GI Underground Press

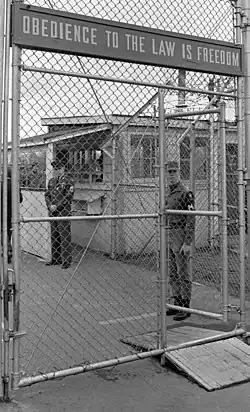
Fort Dix Stockade Entrance Sign 1969. Photo by David Fenton.

The Liberation News Service (LNS) was a New Left, antiwar underground press news service which sent out news bulletins, photographs, political cartoons and graphics to subscribing underground, alternative and radical newspapers from 1967 to 1981. The GI underground press often carried LNS material, which could be inserted "as is" or slightly modified into their publications, often adding a "touch of professionalism". The "Chain of Command" LNS graphic (shown here), must have struck a nerve among editors of the GI press as it appeared in a number of publications. It depicts the upper ranks of the military hierarchynon-commissioned officers (NCOs), junior officers, and commanding officerseach kissing the ass of the rank above until they reach the top where the commanding officer is kissing a dollar bill held by an Uncle Sam-like hand. This particular version was carried in a 1972 issue of "FTA" at Fort Knox.